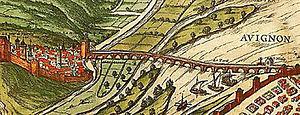
Pont Saint Bénézet Gravure de Mamigoz
Le Pont Saint-Bénézet, couramment appelé Pont d'Avignon, est un vestige de pont sur le Rhône composé de quatre arches.